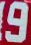
Number: 9